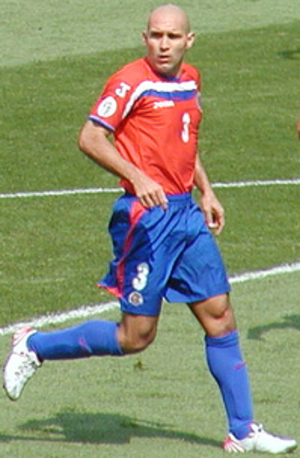
Luis Antonio Marín Murillo est un footballeur costaricien né le 10 août 1974 à San José. Il évolue au poste de défenseur central avec la sélection costaricienne et le club de LD Alajuelense où il porte le numéro 3. Il mesure 1 mètre 79 pour 78 kilos.
L'équipe du Costa Rica de football est constituée par une sélection des meilleurs joueurs costariciens représentant leur pays en football masculin. Elle est sous l'égide de la Fédération costaricienne de football.